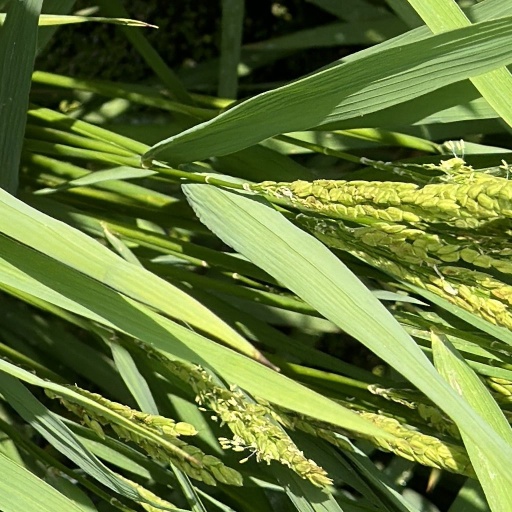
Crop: rice